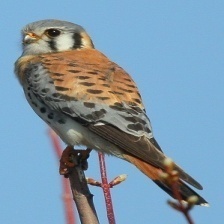
Species: AMERICAN KESTREL
Scientific name: FALCO SPARVERIUS